Viola d'amore

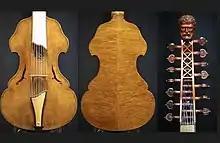
1997 Viola d’amore, crafted by Eric, Nancy and Hans Benning, Benning Violins.

The viola d'amore shares many features of the viol family. It looks like a thinner treble viol without frets and sometimes with sympathetic strings added. The six-string viola d'amore and the treble viol also have approximately the same ambitus or range of playable notes. Like all viols, it has a flat back. An intricately carved head at the top of the peg box is common on both viols and viola d'amore, although some viols lack one. Unlike the carved heads on viols, the viola d'amore's head occurs most often as Cupid blindfolded to represent the blindness of love. This was one of the three usual sound hole shapes for viols as well. It is unfretted, and played much like a violin, being held horizontally under the chin. It is about the same size as the modern viola.